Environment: real
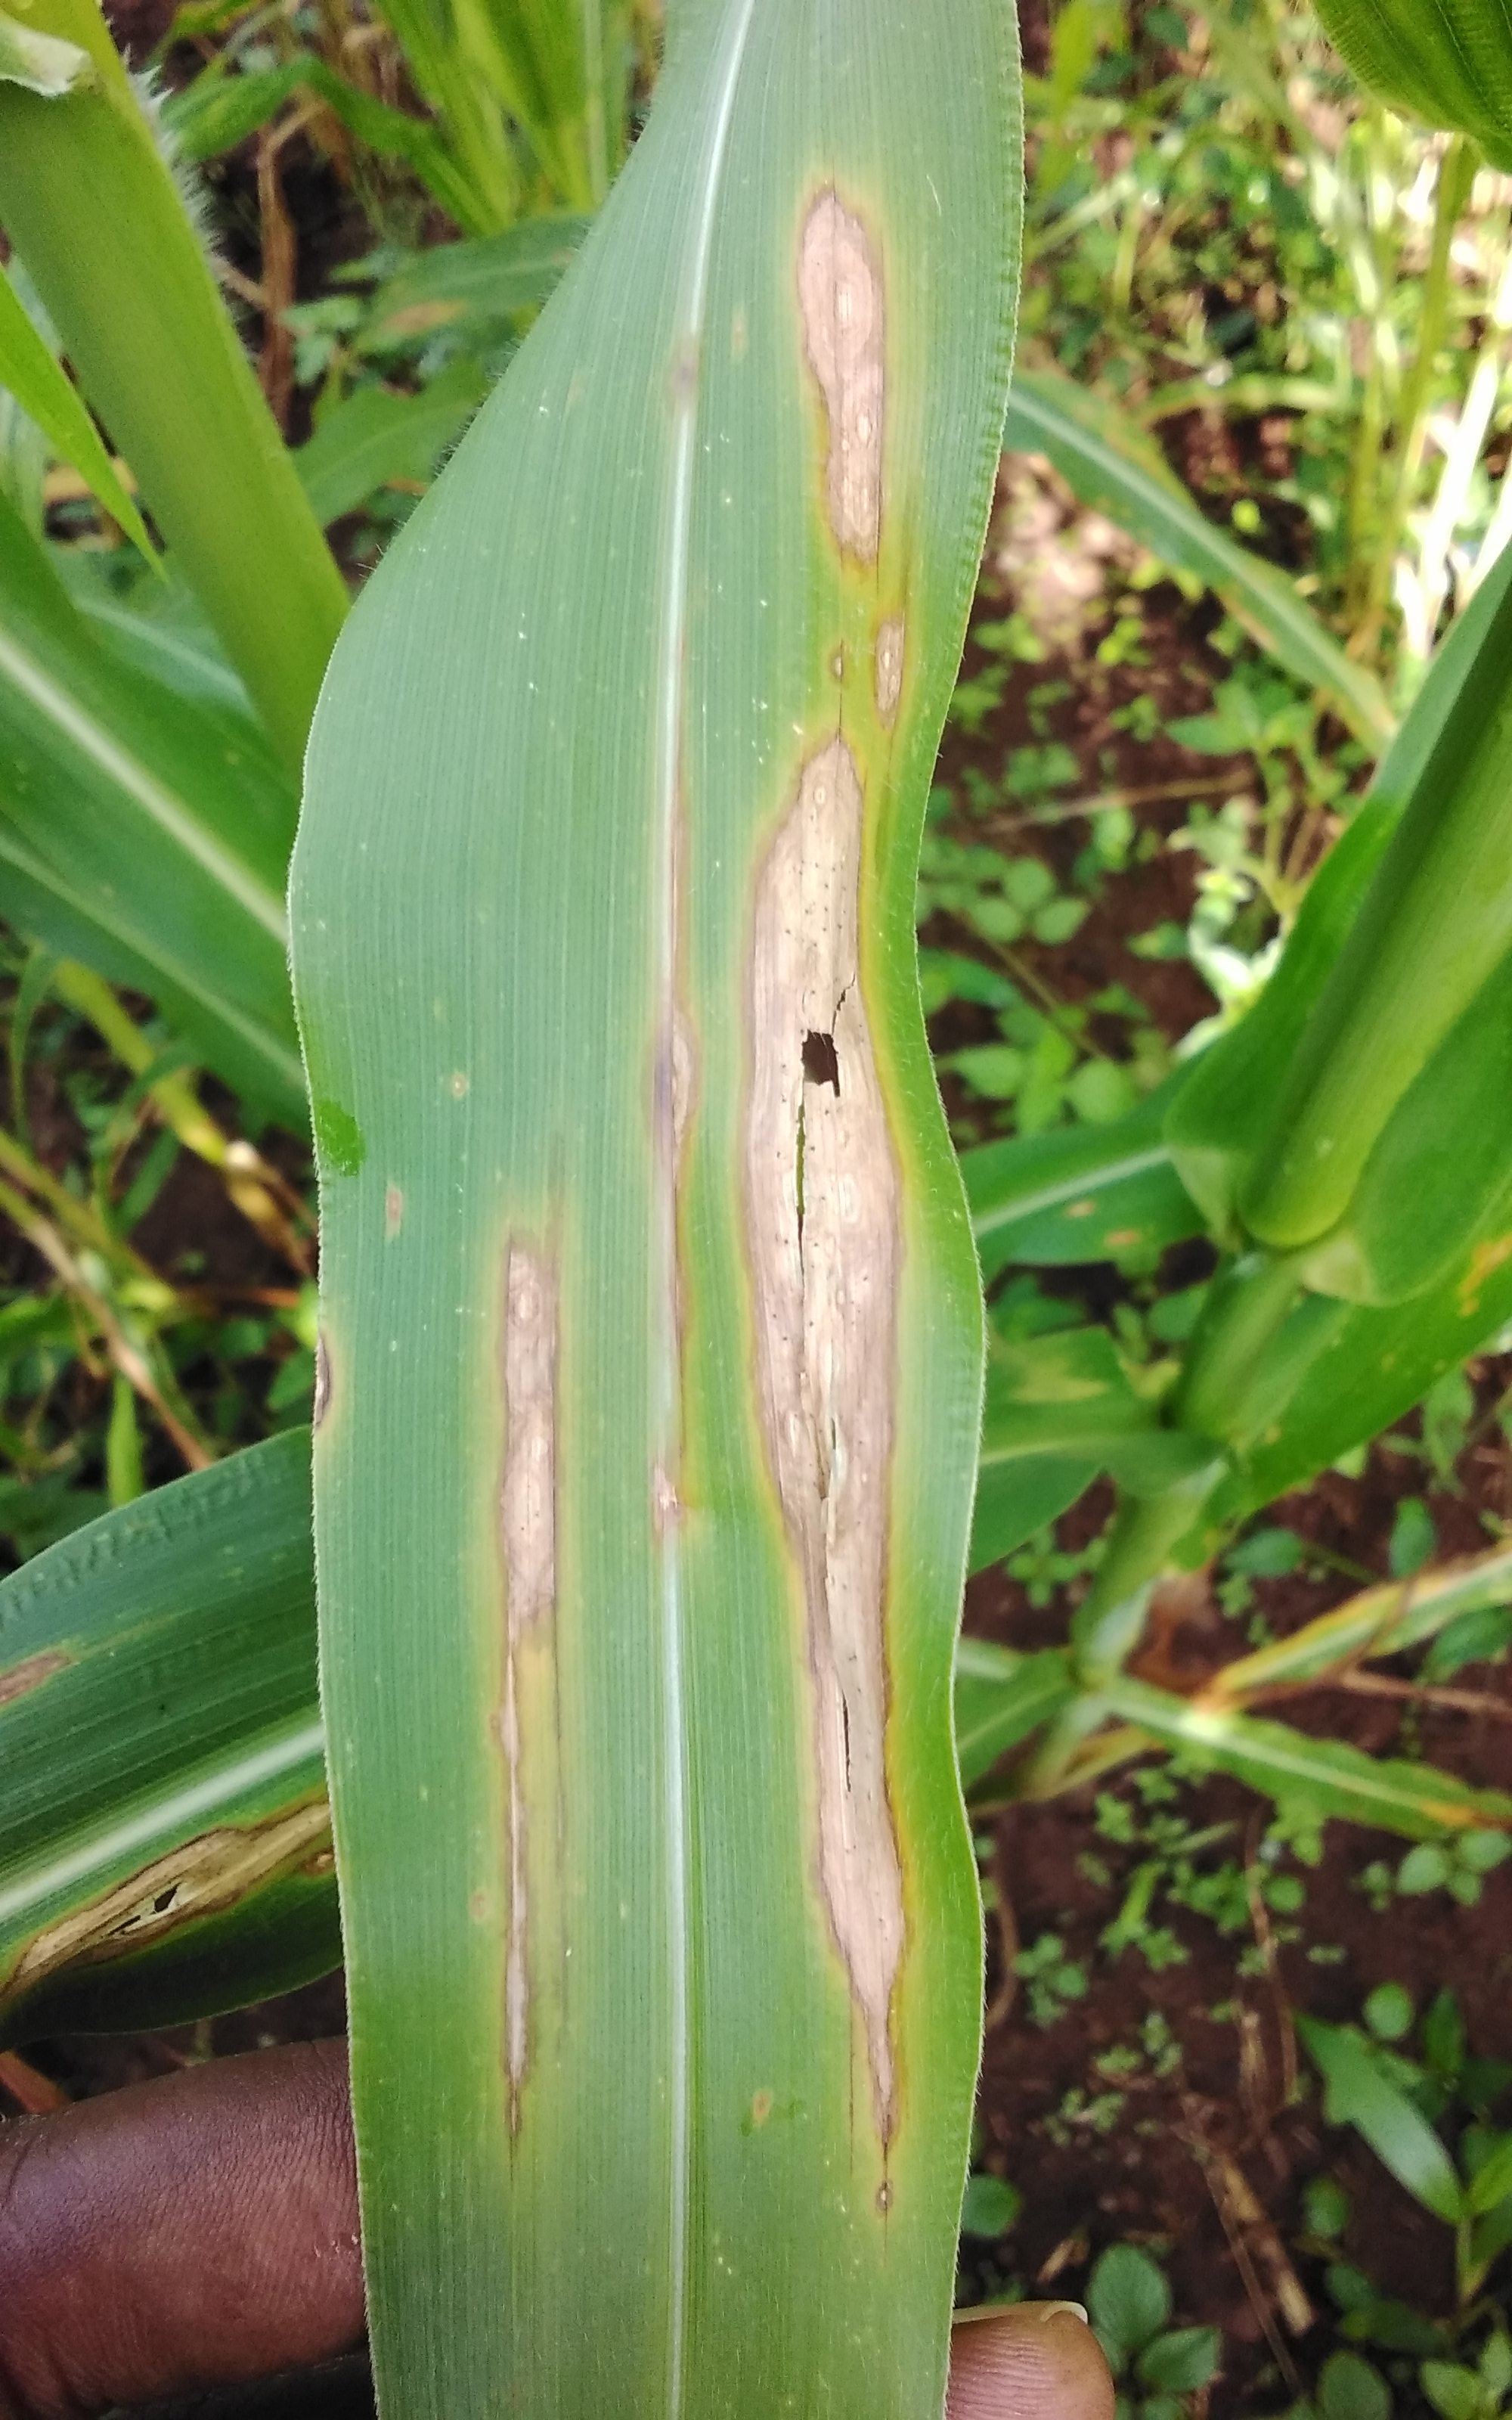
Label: northern_corn_leaf_blight